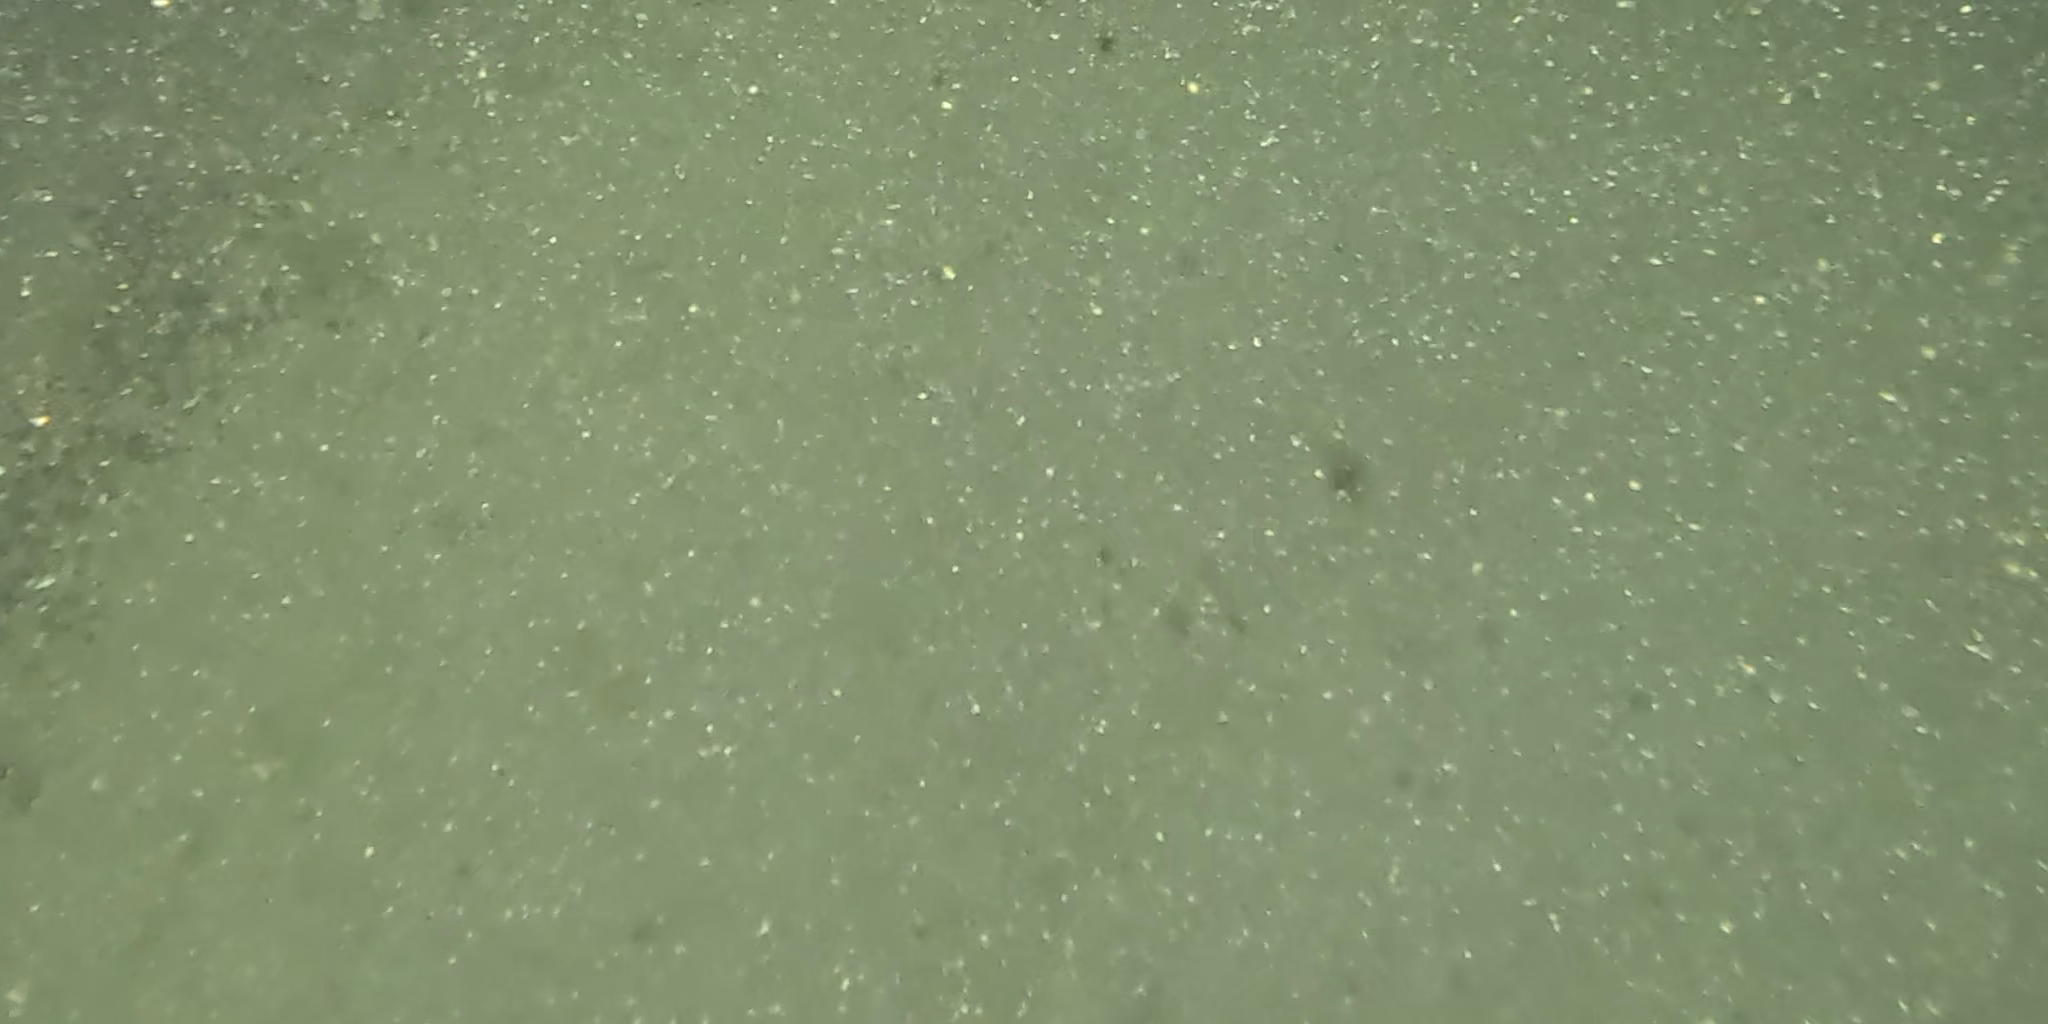
Seabed habitat: bad